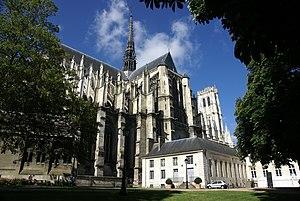
Cathédrale d'Amiens This building is classé au titre des Monuments Historiques. It is indexed in the Base Mérimée, a database of architectural heritage maintained by the French Ministry of Culture,